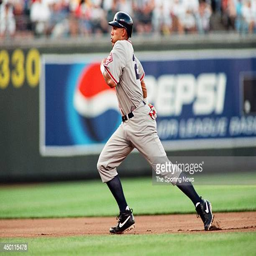
baseball player runs against sports team